Estudios San Miguel

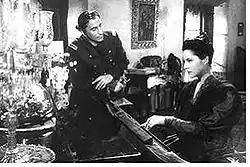
Sebastián Chiola and Amelia Bence in "La guerra gaucha" (1942)

The future producer and director Hector Olivera joined the studio as an assistant in 1947.